Describe the emotion expressed in this image:  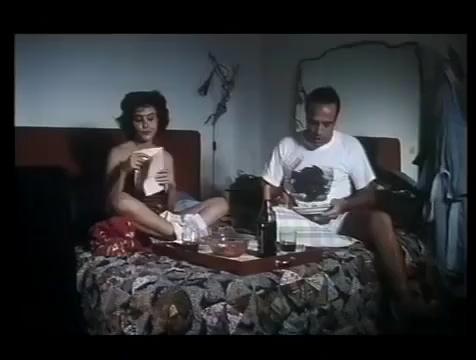
This person displays Suffering, valence and arousal with low intensity.